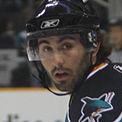
Age: 21